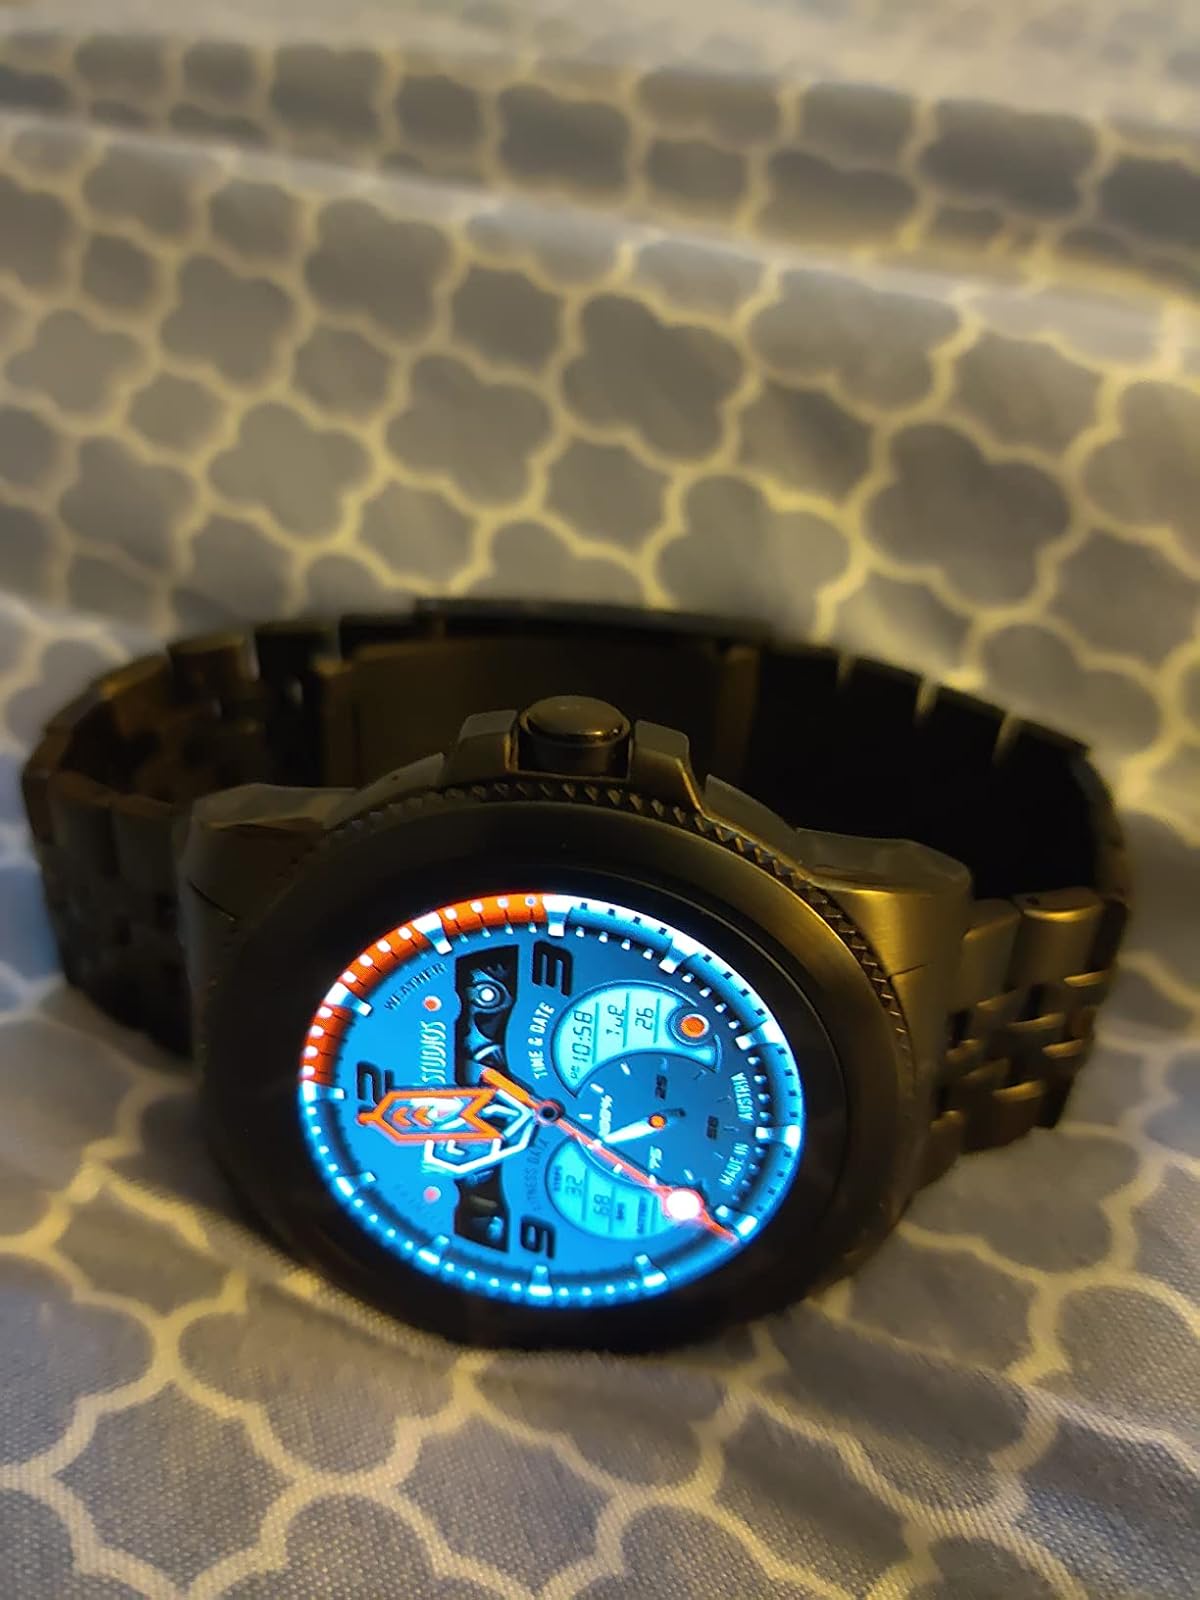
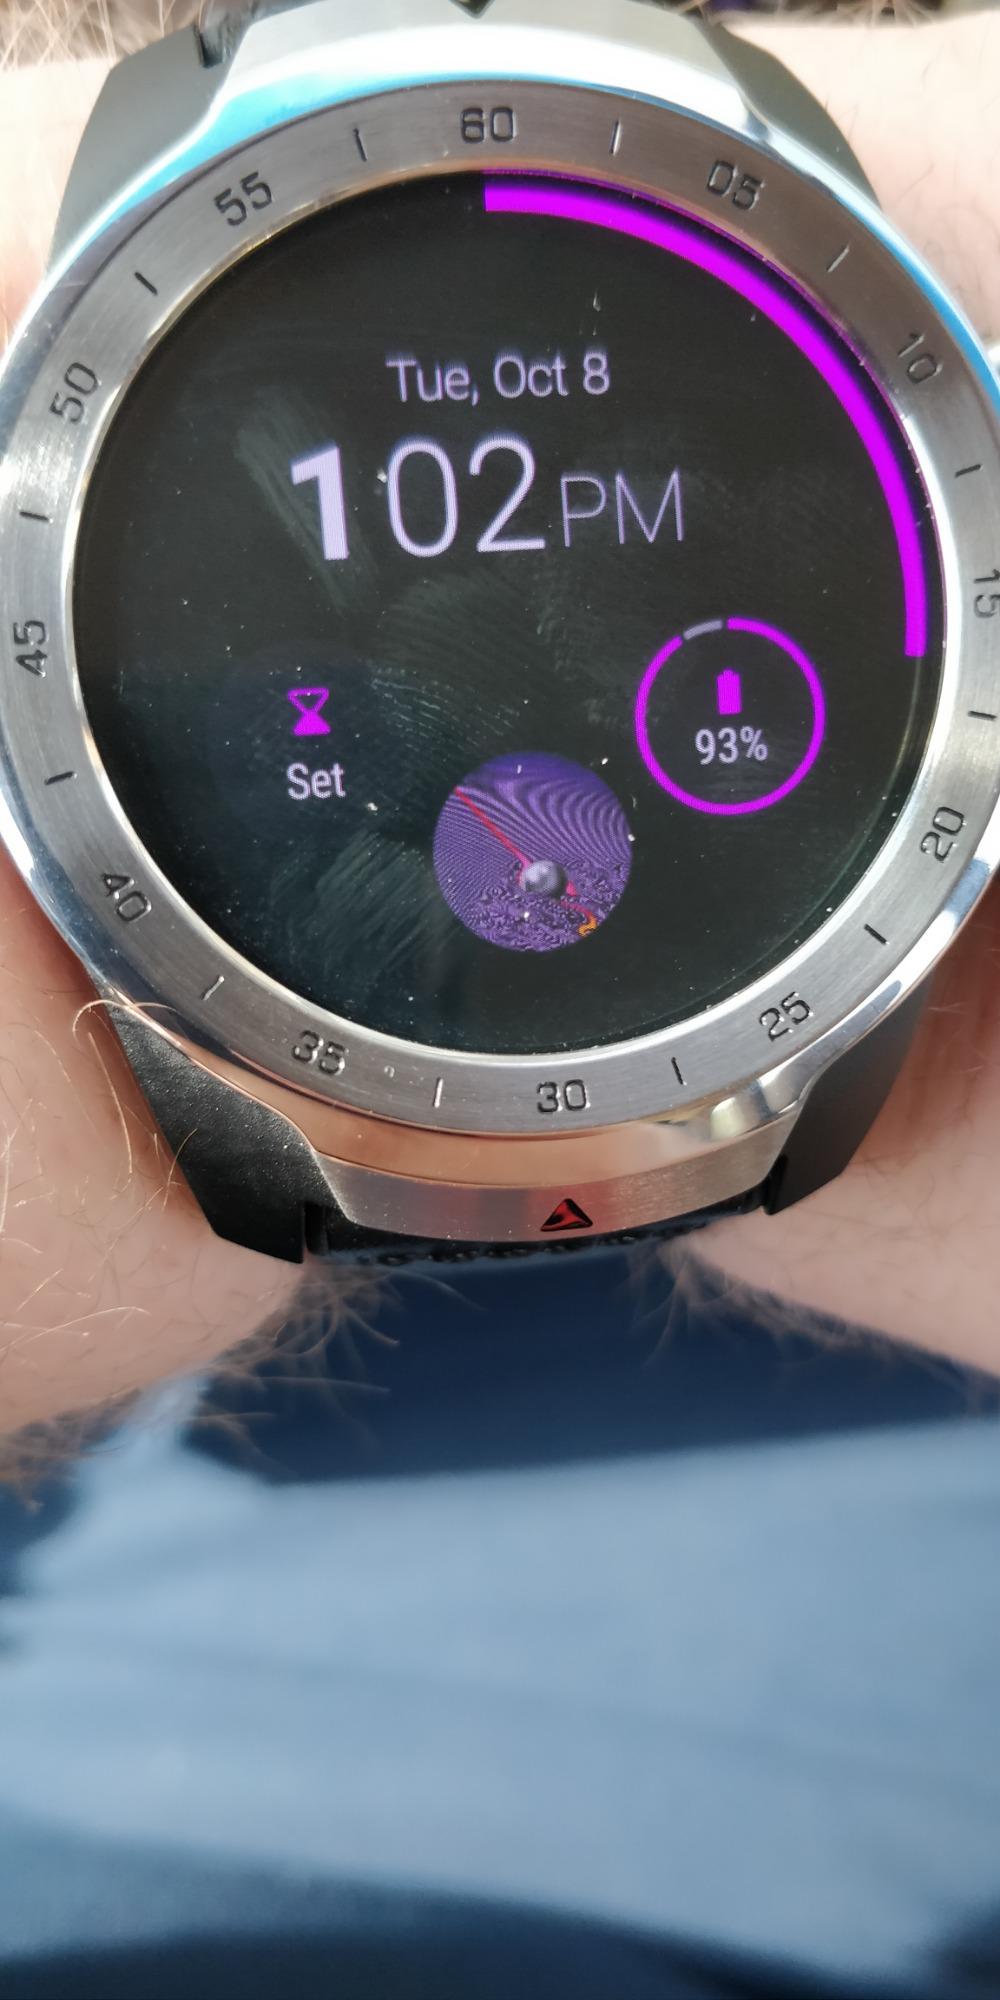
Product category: smartwatch
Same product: no